Josie Pujol

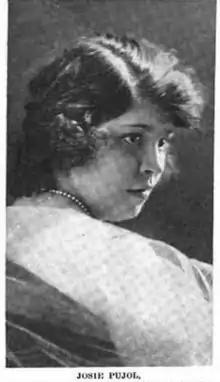
Josie Pujol, from a 1920 publication.

Josie Pujol (born around 1900) was a Cuban violinist who performed in Cuba, Canada, and the United States as a young woman.